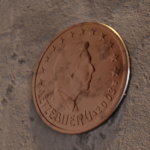
Coin value: 2cents
Country: lu
Edition: standard